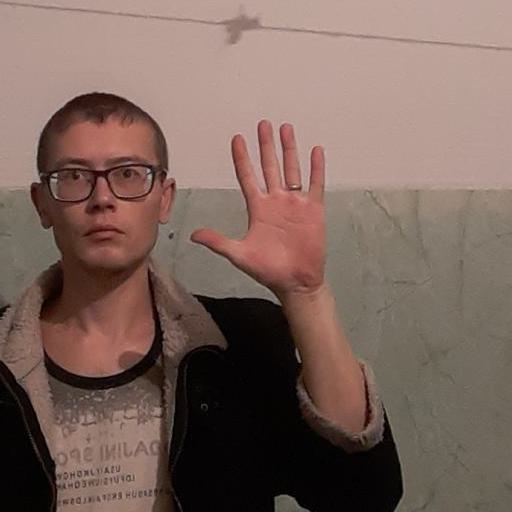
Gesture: palm